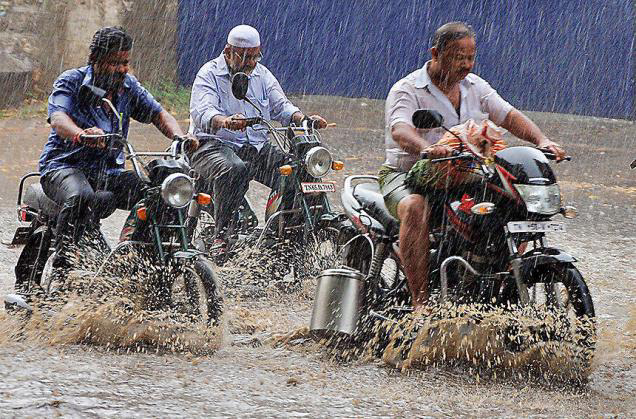
Weather: rain or strom